Joey Porter

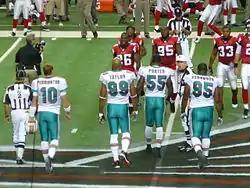
Porter (#55) with fellow 2009 Dolphins team captains Chad Pennington, Jason Taylor and Jason Ferguson.

Porter started for the Dolphins at outside linebacker in 2009 and was named a team captain. In a poll of 296 NFL players, he tied Washington's Albert Haynesworth as the second dirtiest defensive player in the league. During Week 9, Porter took heat from the press after calling out the New England Patriots quarterback Tom Brady and leaving the game after recording zero tackles and avoiding the press.